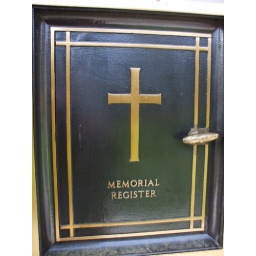
sign in book on back of army memorial